The Atlanta Journal-Constitution

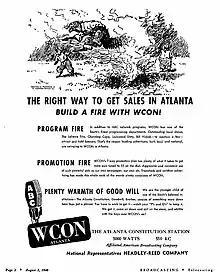
1948 advertisement for the "Constitution" AM radio station WCON

In late 1947, the "Constitution" established radio station WCON (AM 550). Subsequently, it received approval to operate an FM station, WCON-FM 98.5 mHz, and a TV station, WCON-TV, on channel 2.